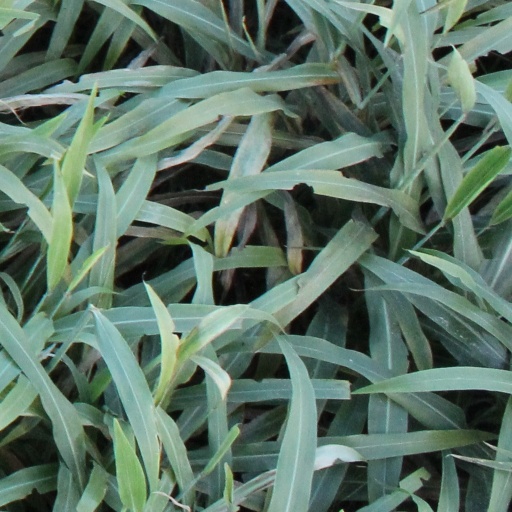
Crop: sorghum